Civil disturbances in Western Australia

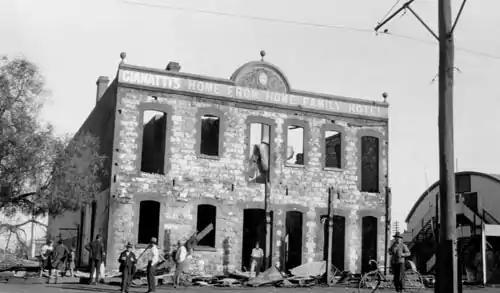
Kalgoorlie after the 1934 race riots

Civil disturbances in Western Australia include race riots, prison riots, and religious conflictsoften Protestant versus Catholic groups. The earliest civil disturbances were actions by the local Aboriginal population dealing with European settlers.